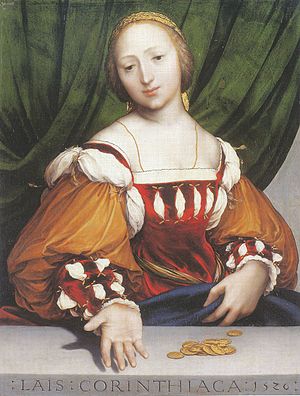
Kurtisane / Berømte kurtisaner i historien / Til det 18. århundrede
Lais fra Corinth af Hans Holbein den yngre, Kunstmuseet i Basel
En kurtisane var oprindelig en hofdame, en kvinde, der tjener ved hoffet hos en magtfuld person.